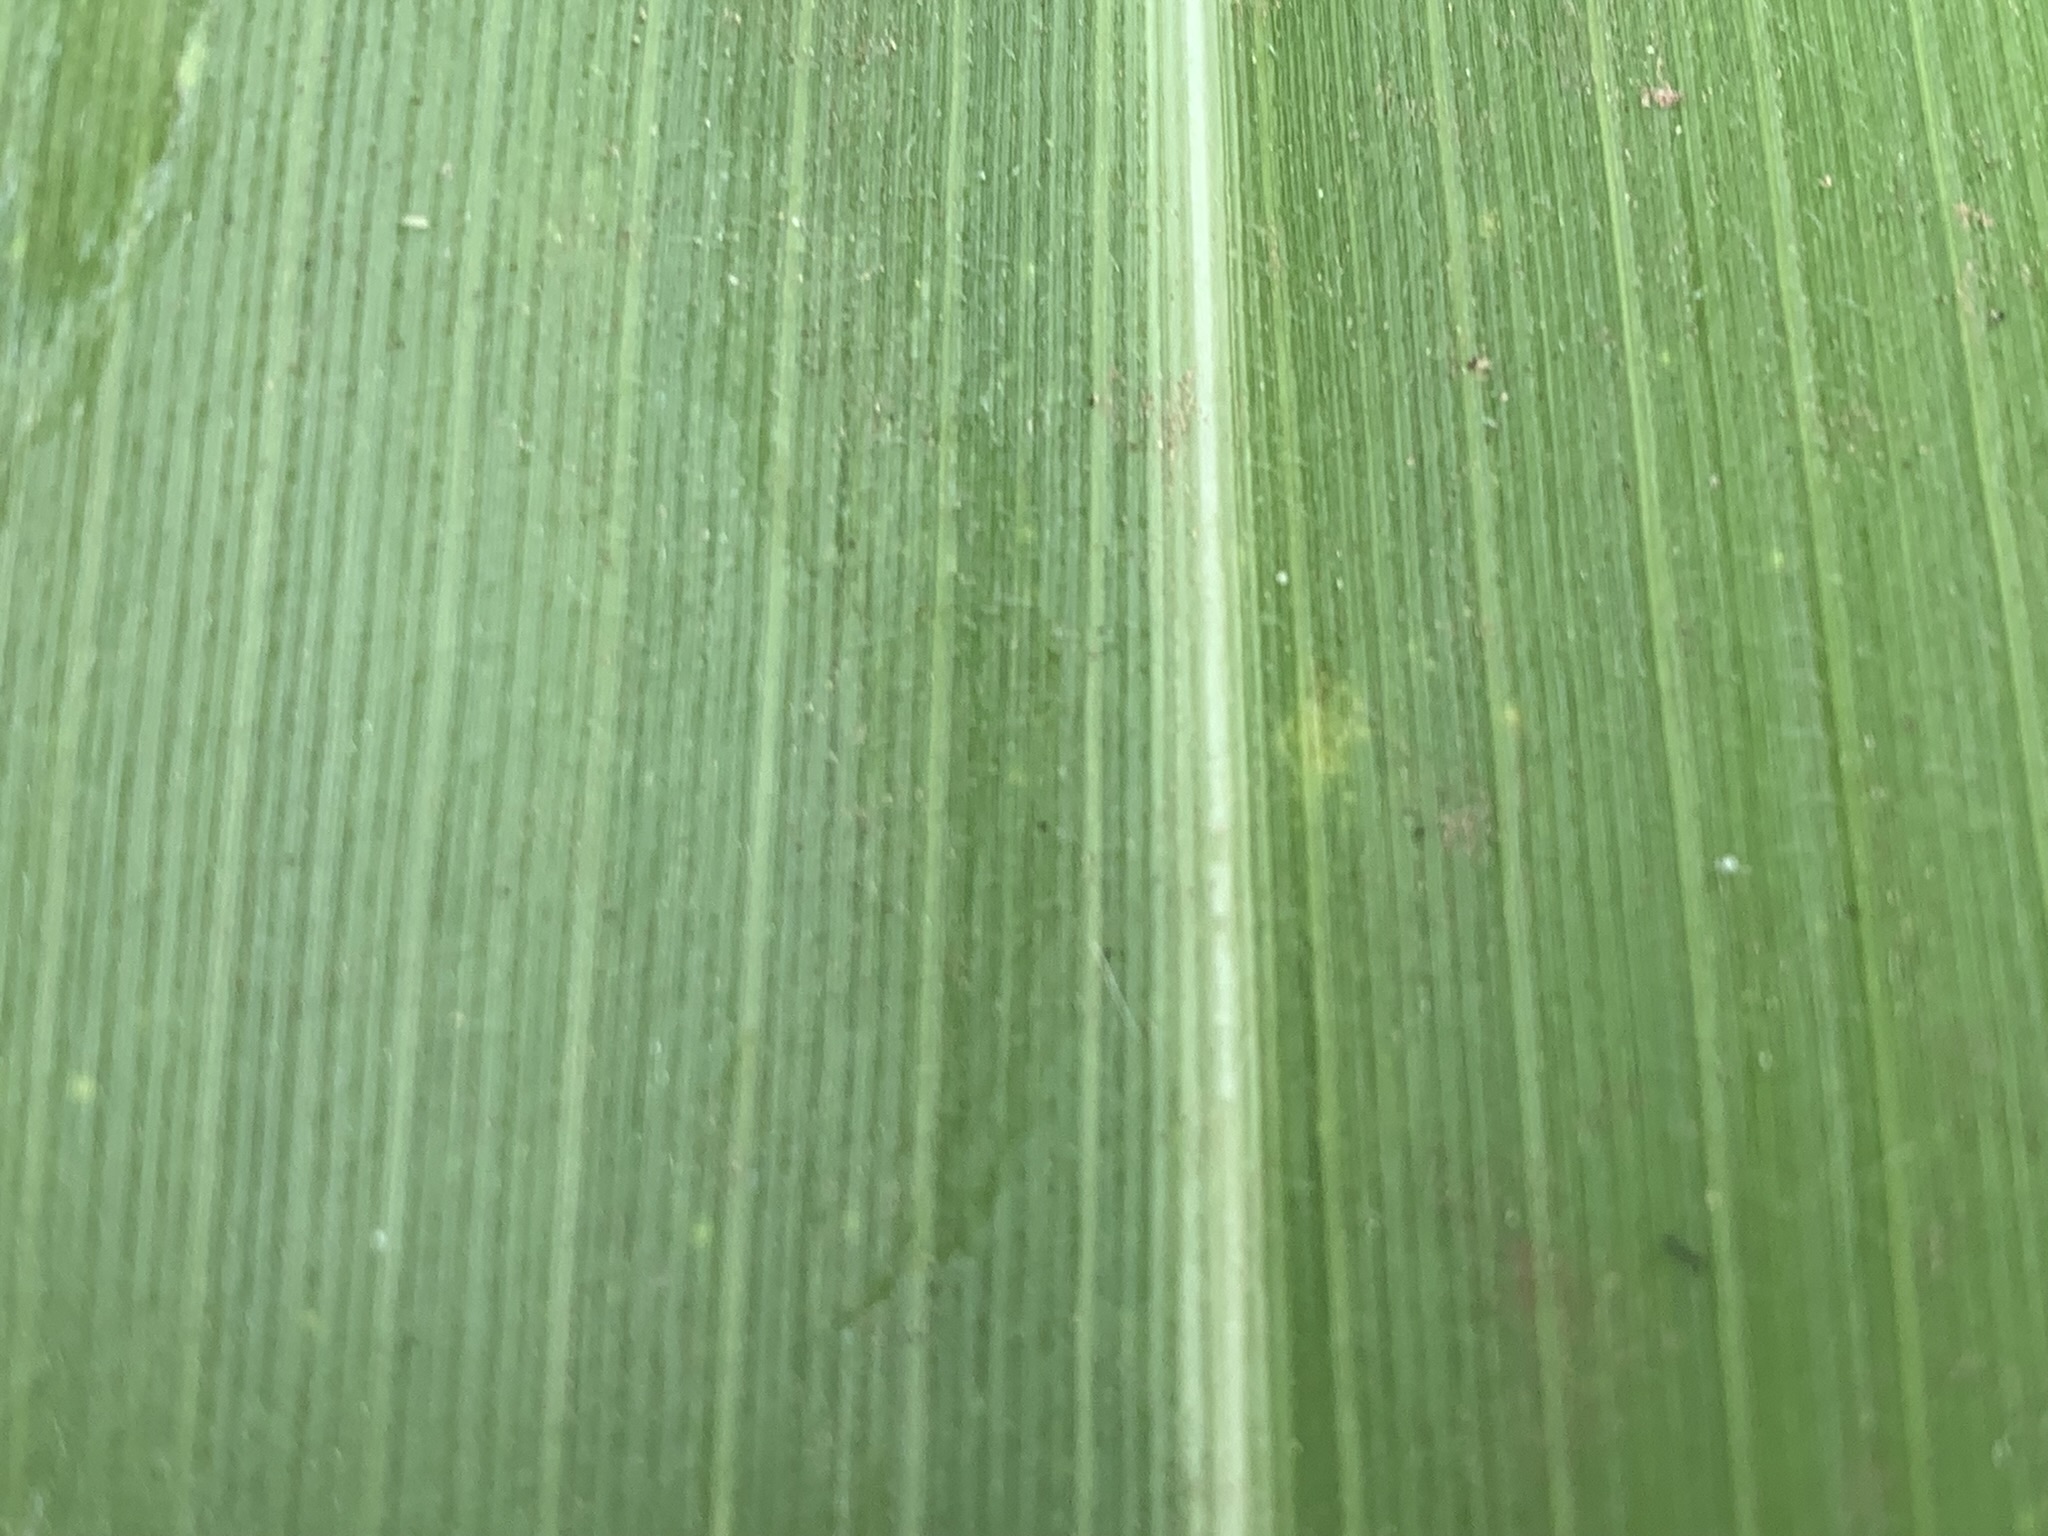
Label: Healthy